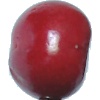
Label: Cherry 2